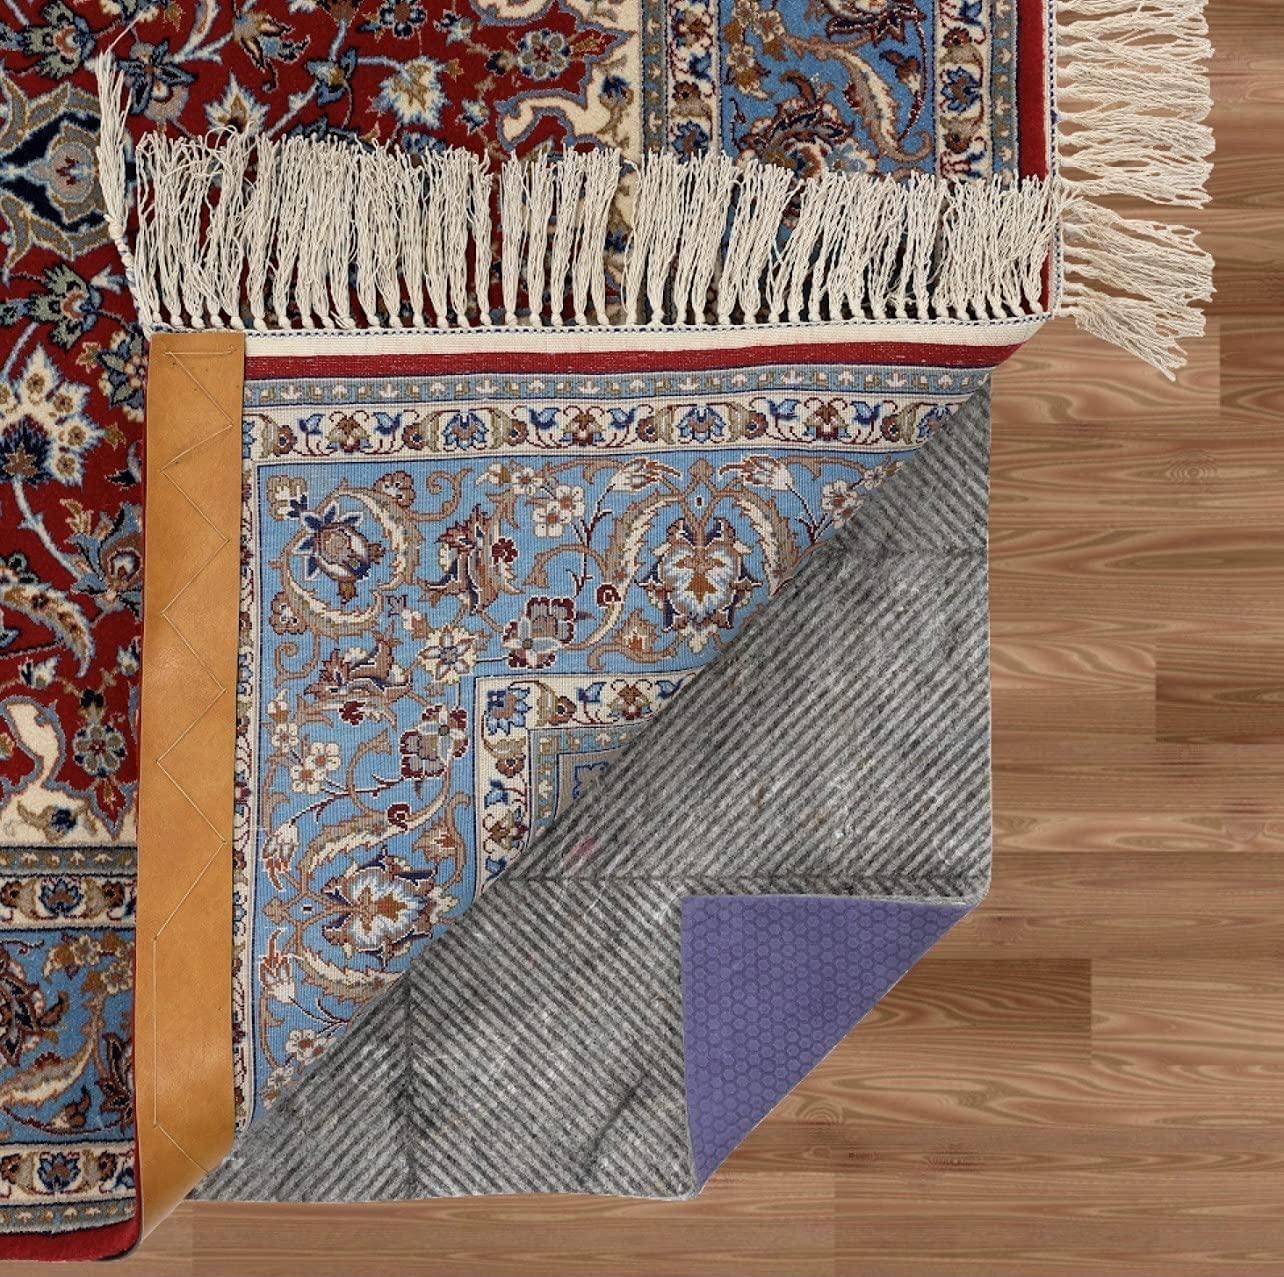
2'6"  x 8' Custom Cut Non-Slip Durahold Plus Rug Pad, Felt & Rubber for Hard Floors
Durahold Plus non-slip rug pad with felt and natural rubber backing for superior grip and floor protection. Pads are cut slightly smaller than the rug size for a proper fit. Made in the USA. Construction: Needle-punched synthetic fiber with natural rubber backing Thickness: Approx. 1/4 inch Made in: USA Durahold Plus is a premium non-slip rug pad designed to keep your rug securely in place while protecting your floors. The textured felt upper surface grips your rug- while the patented hexagonal natural rubber backing provides superior traction on hardwood- tile- marble- vinyl- laminate- and concrete floors. Unlike adhesive-based pads- Durahold Plus does not contain chemicals that could damage flooring. It enhances comfort- extends the life of your rug- reduces noise- and provides insulation. Key Benefits: _ Prevents rug slipping for safety and stability _ Adds cushioning and extends rug life _ Protects flooring from scratches- moisture- and wear _ Chemically inertÑsafe for allergy sufferers _ Made in the USA with premium materials Sizing Information: To ensure a proper fit- rug pads are cut approximately 1-2 inches shorter on each side than the listed rug size. If you need further customization or prefer the pad to be cut to the exact size mentioned in the title- please contact us. Note: Due to the changing nature of some vinyl floors- check with your flooring manufacturer regarding compatibility with natural rubber.
Brand: Rugistan
Category: Home & Garden > Household Supplies > Rug Pads